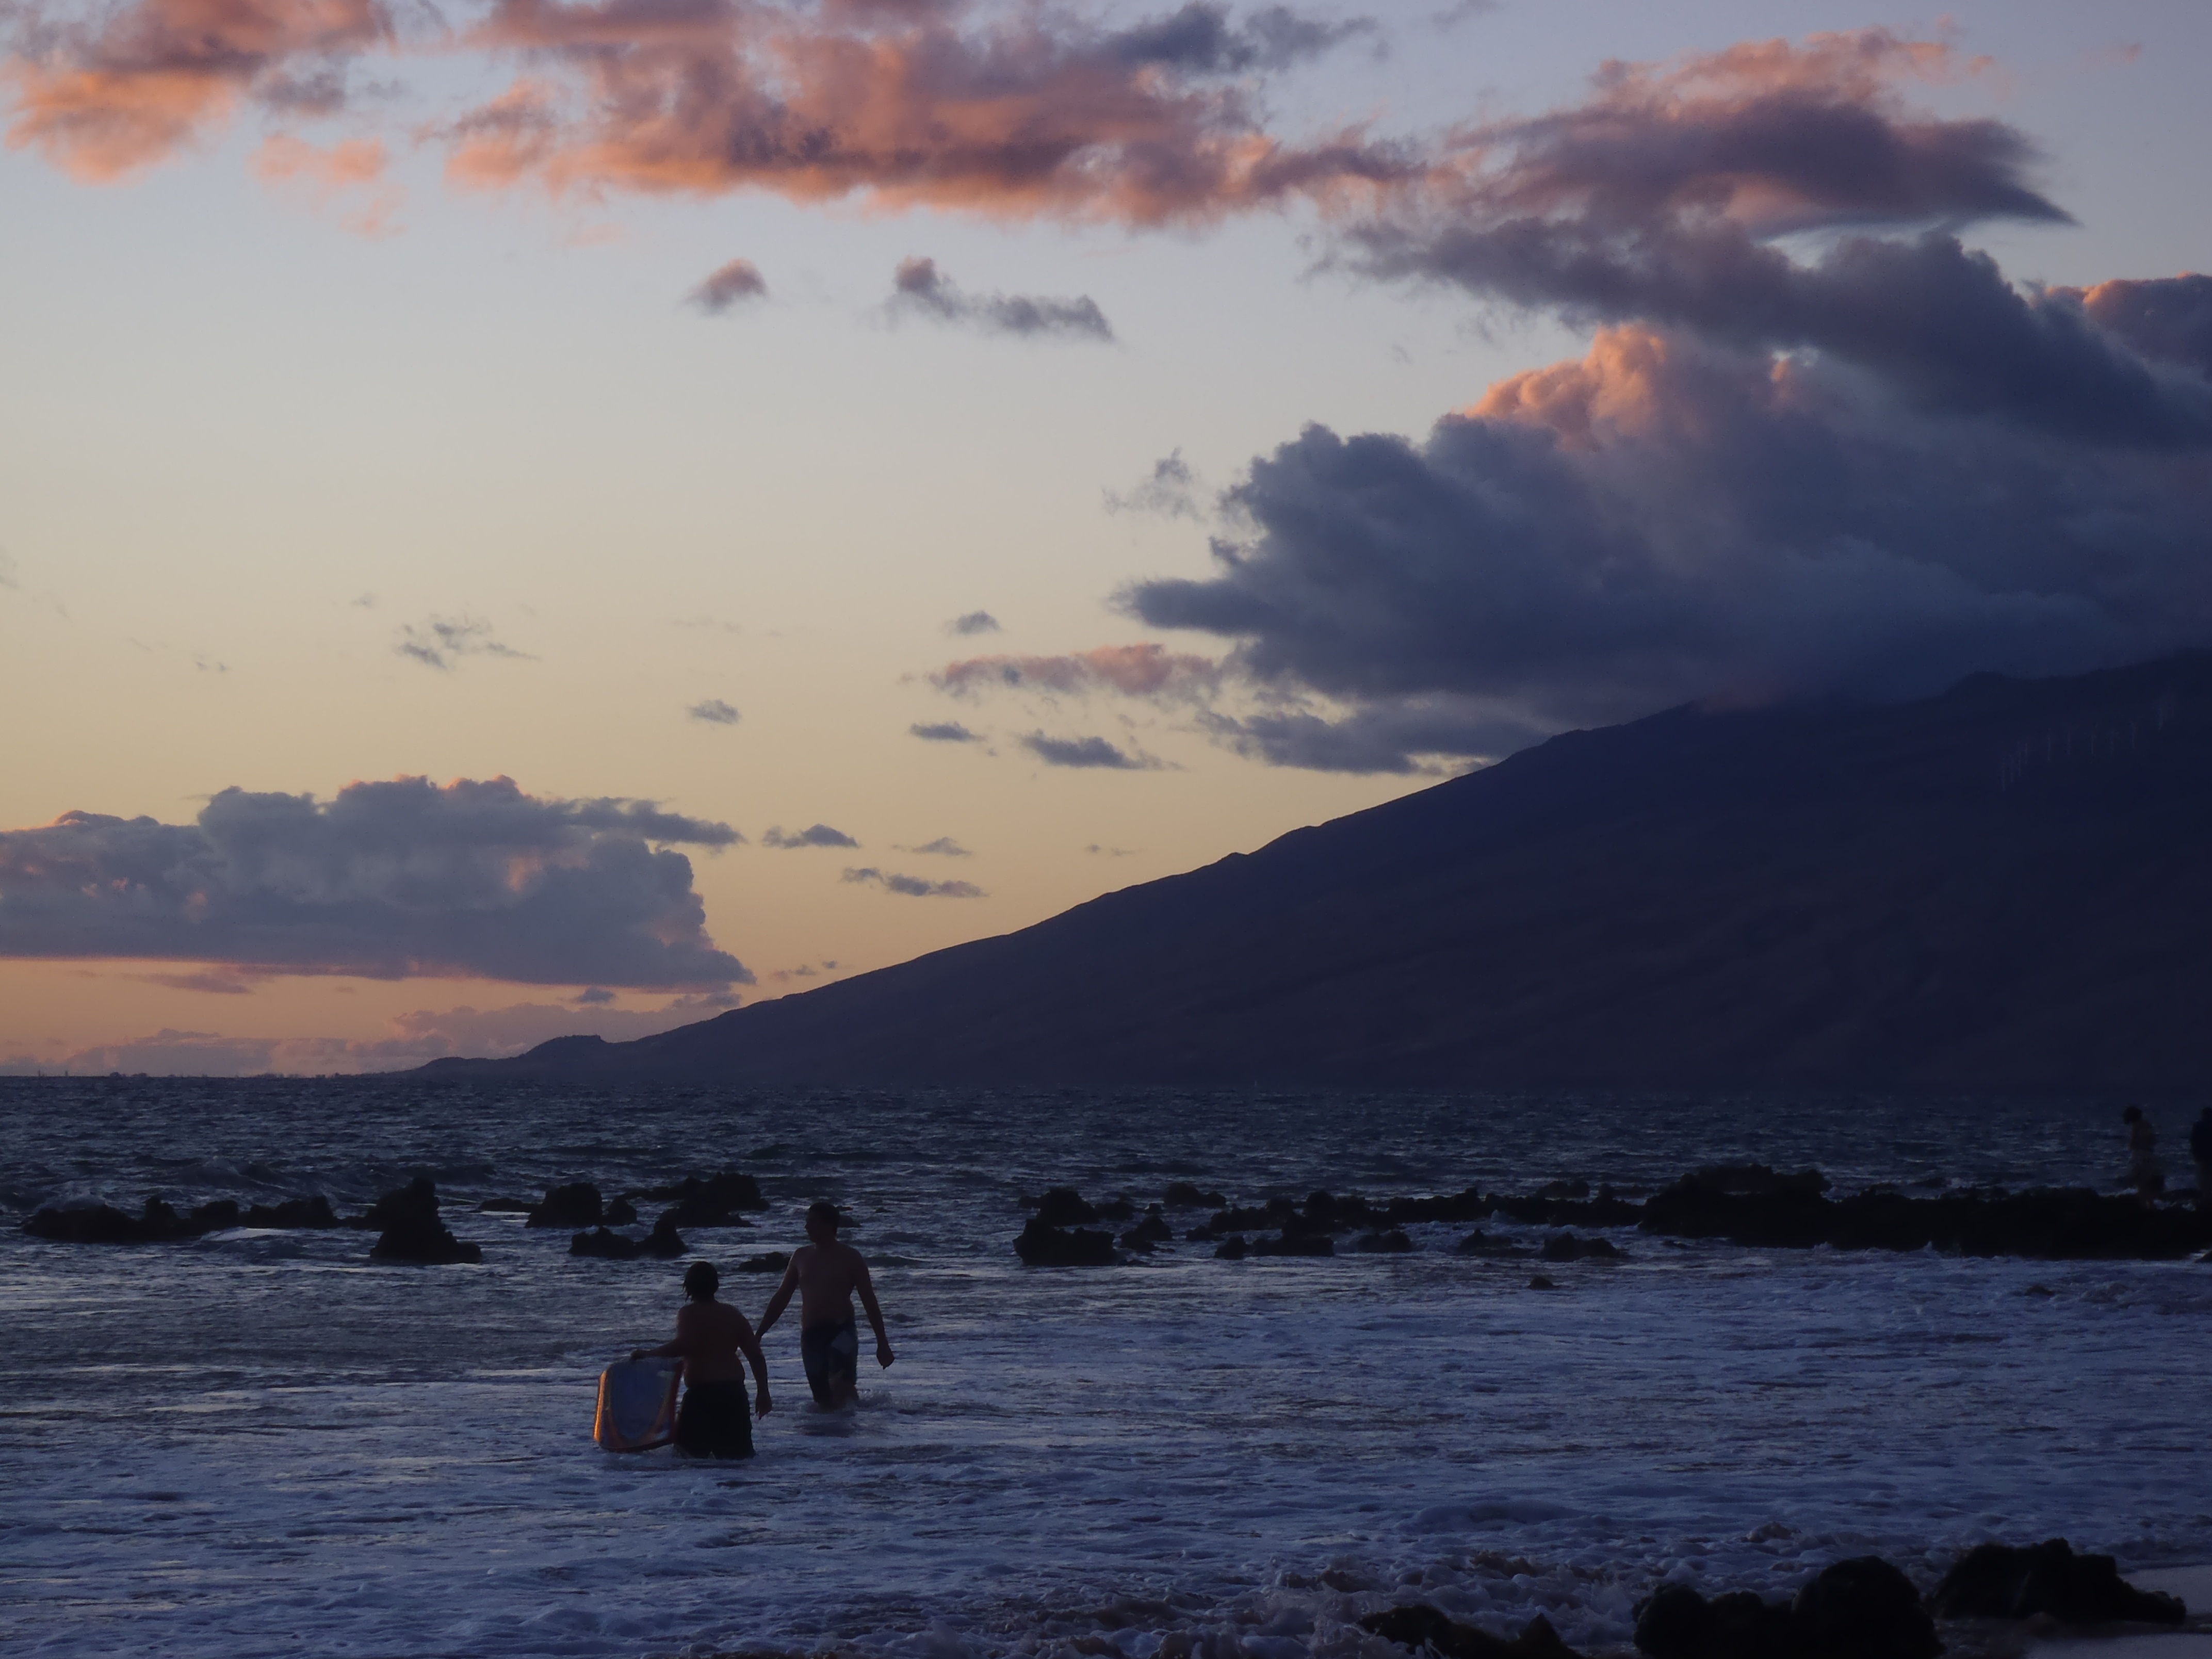
beach, landscape, sea, coast, ocean, horizon, mountain, snow, winter, cloud, sky, sunrise, sunset, morning, hill, shore, wave, lake, dawn, surfer, dusk, evening, weather, bay, hawaii, body of water, swimmer, maui, loch, meteorological phenomenon, atmospheric phenomenon, mountainous landforms